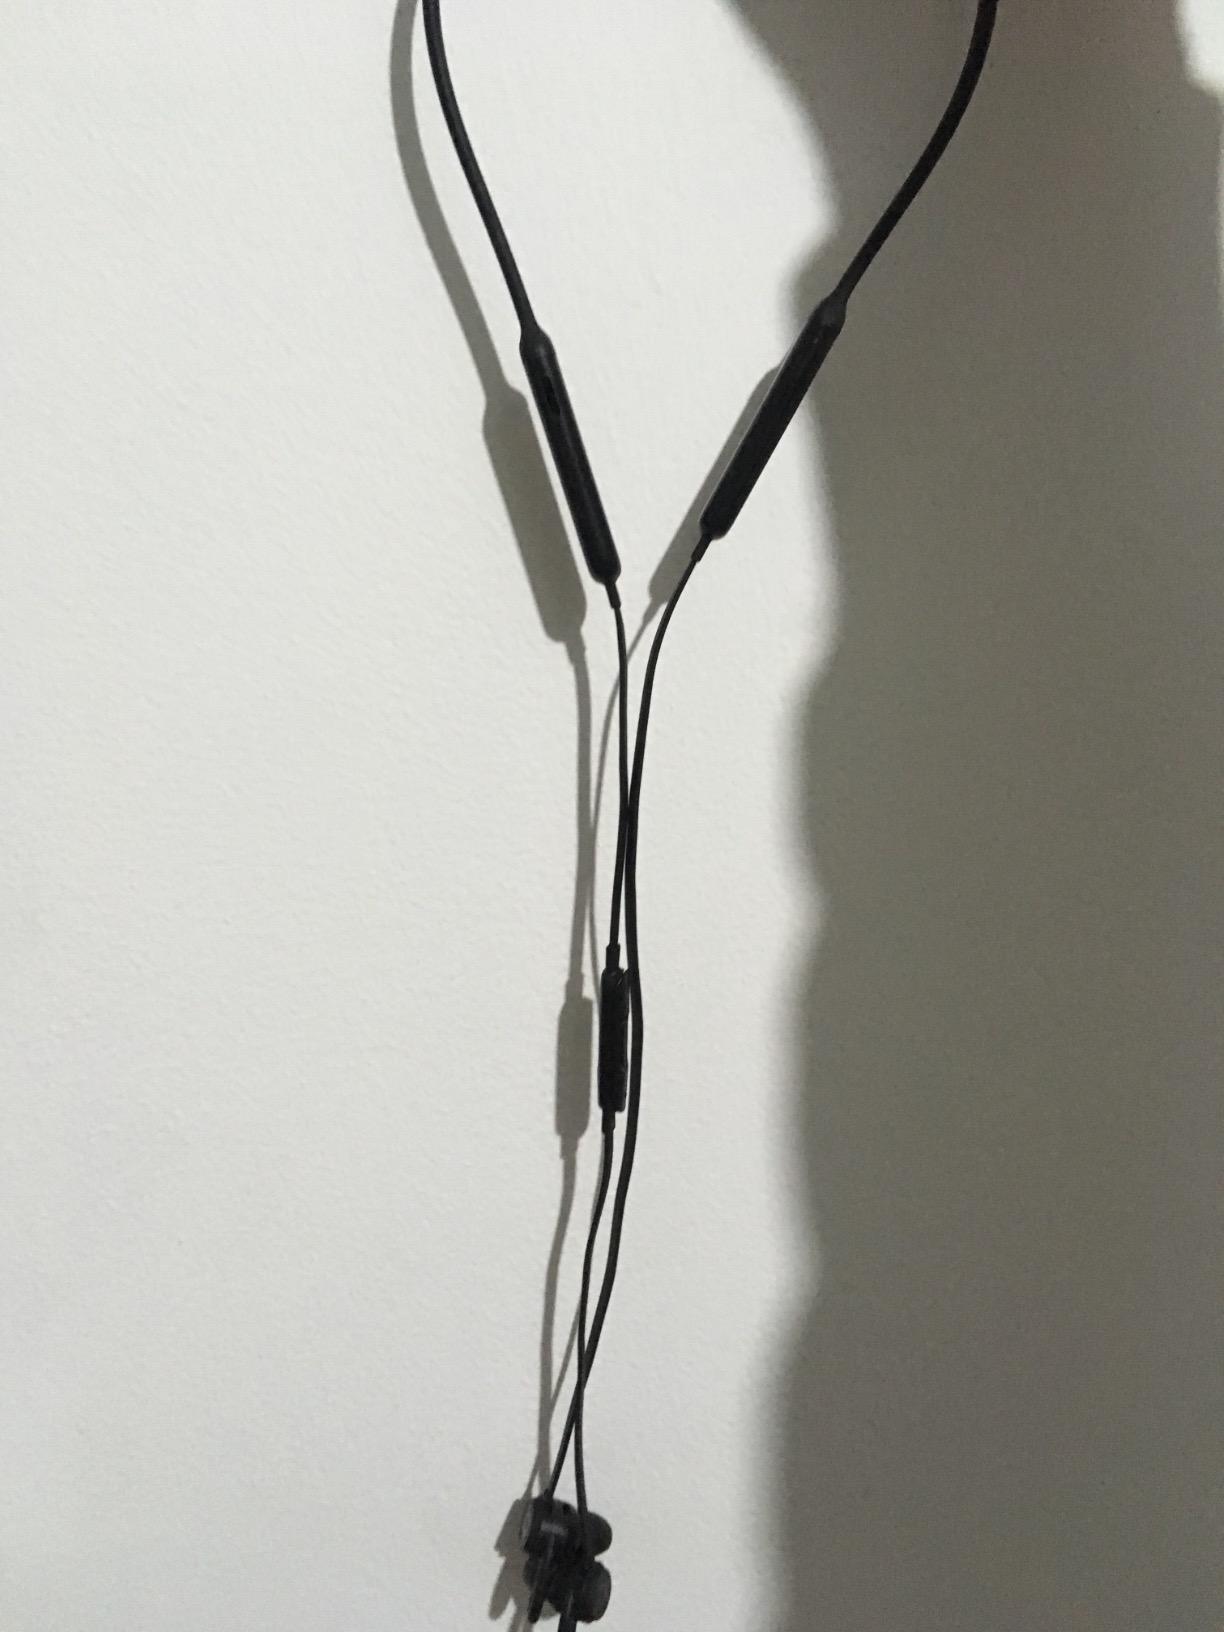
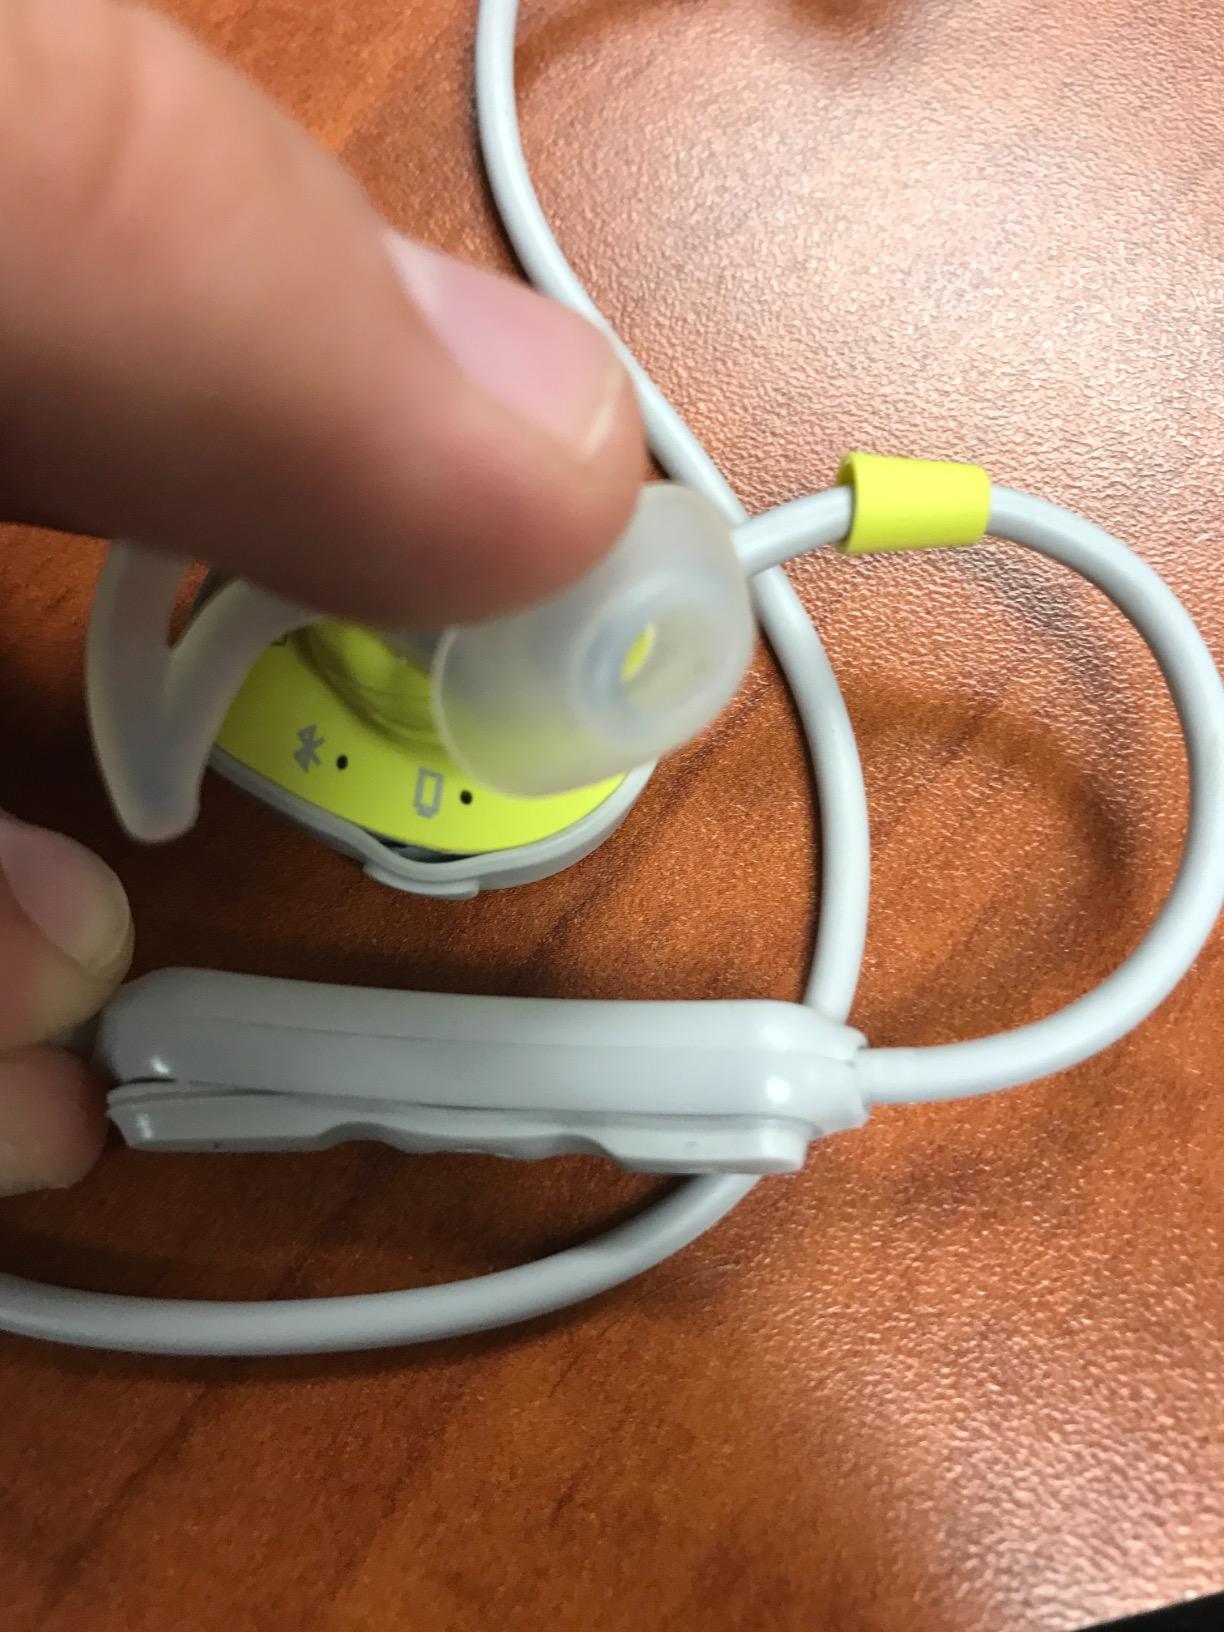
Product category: headphones
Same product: no